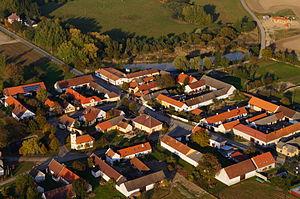
Komárov est une commune du district de Tábor, dans la région de Bohême-du-Sud, en République tchèque. Sa population s'élevait à 119 habitants en 2017.